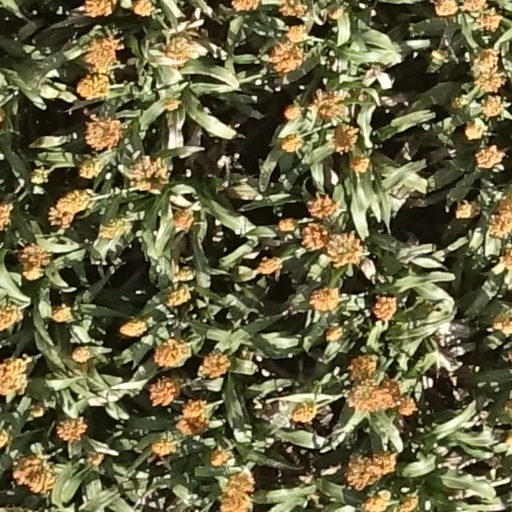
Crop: sorghum